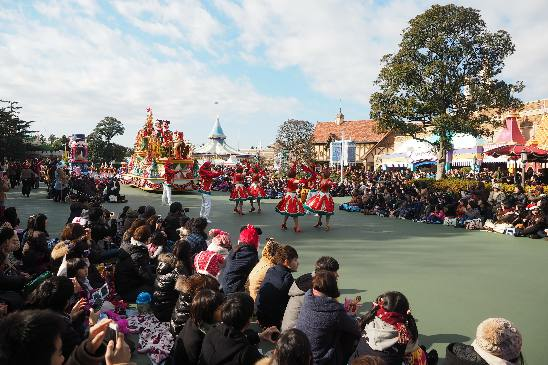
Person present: Yes